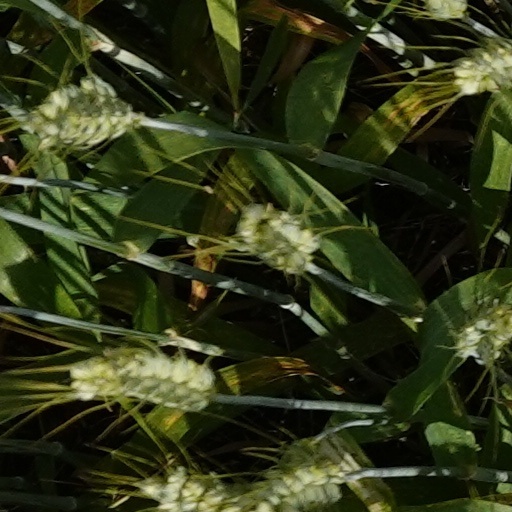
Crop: wheat